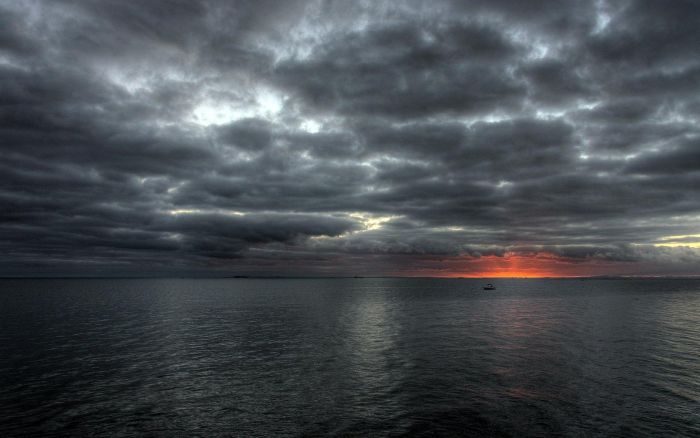
Weather: cloudy or overcast